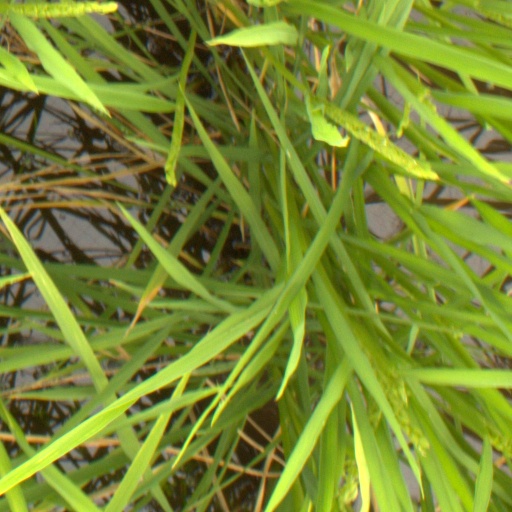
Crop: rice